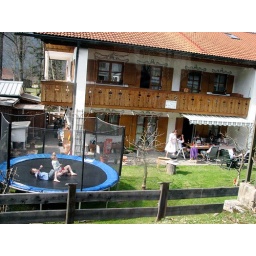
The adults sitting at the table all have on their traditional Bavarian clothes. Just hanging out in leiderhoesen.